Itō Hirobumi

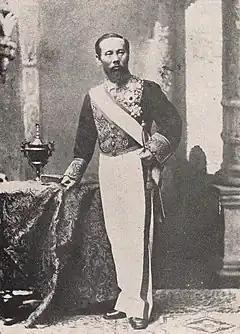
Itō in Europe in 1883 during his constitutional study tour

From late 1871 to 1873, Itō served as one of four deputy ambassadors in the Iwakura Mission, a comprehensive eighteen-month diplomatic and investigative tour of the United States and Europe. The primary objectives of the mission were to initiate preliminary negotiations for the revision of the unequal treaties imposed on Japan by Western powers and to observe and study various aspects of Western civilization, including political systems, industry, and education. Itō had been a key proponent of such an undertaking, having earlier suggested sending government officials abroad to study treaty revision and related international practices.